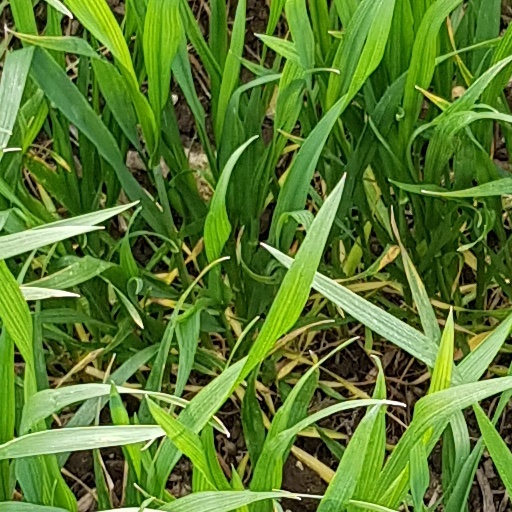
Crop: wheat